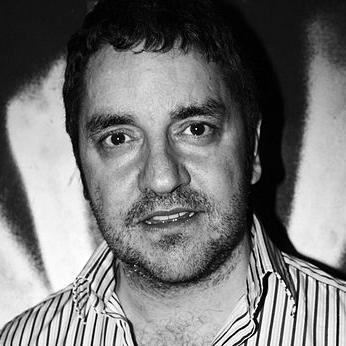
Age: 45